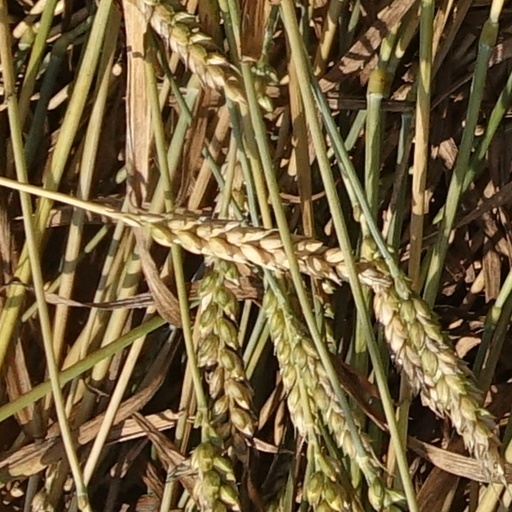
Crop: wheat